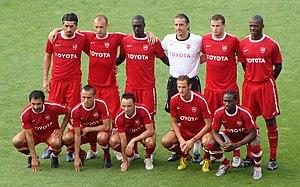
Milan Biševac, né le 31 août 1983 à Titova Mitrovica en Yougoslavie, est un footballeur international serbe qui évolue au poste de défenseur central au Swift Hesperange, en deuxième division luxembourgeoise.